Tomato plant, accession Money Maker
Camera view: vertical (180 deg); turntable rotation: 300 degrees
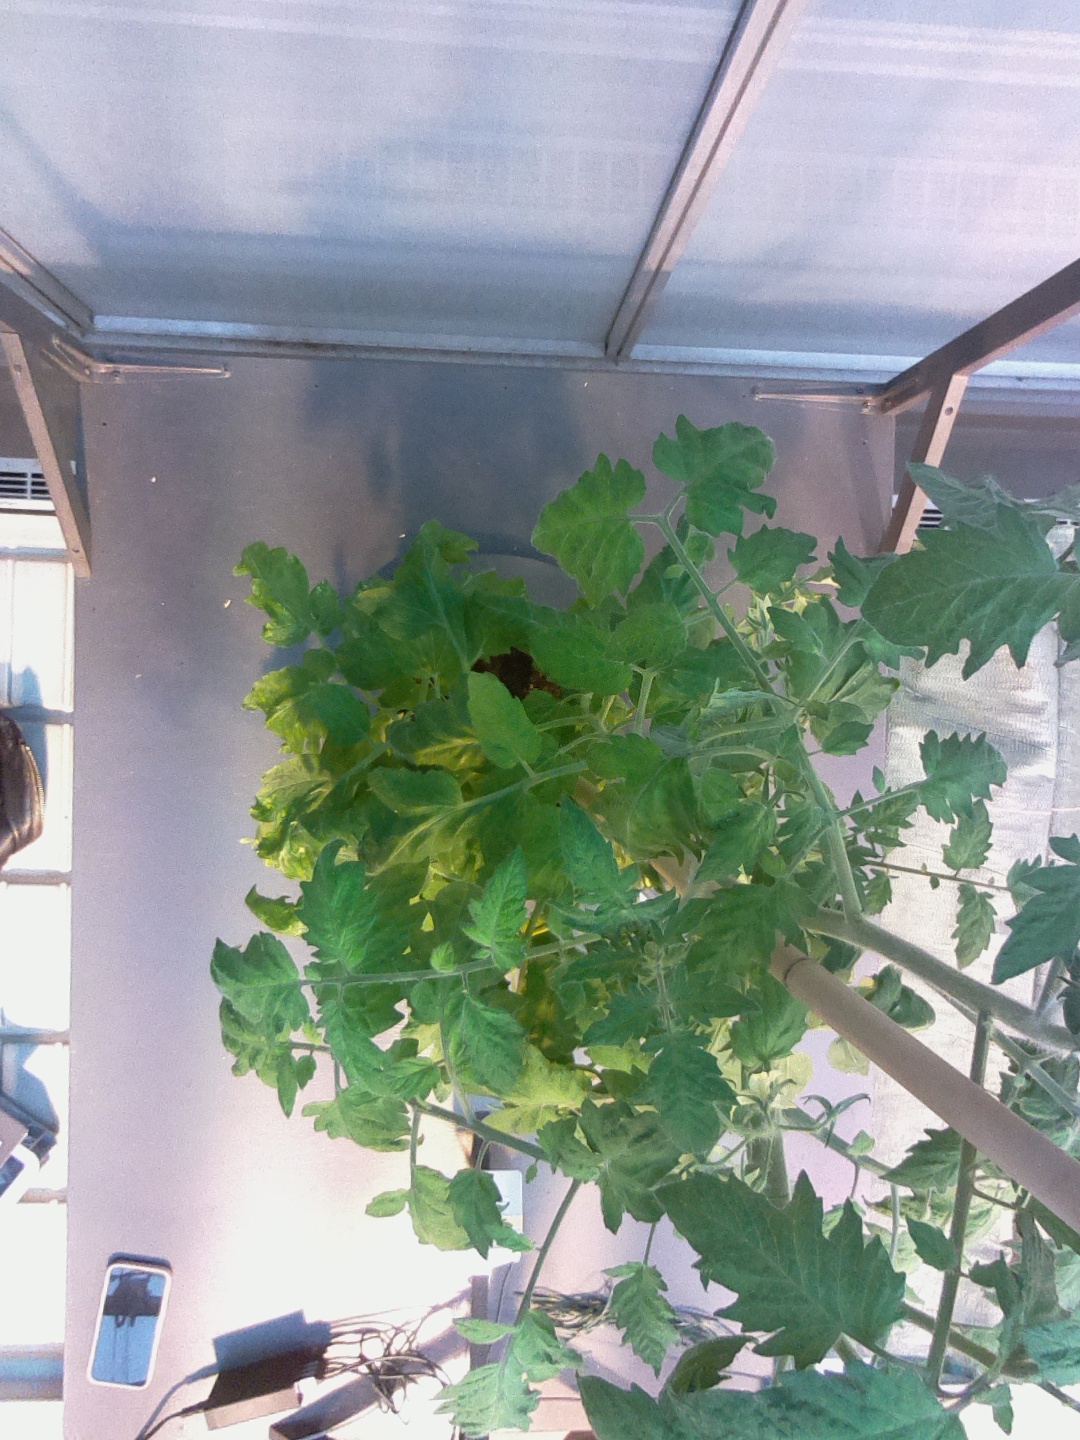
BBCH growth stage 70: Fruits at the main stem or branches visibles